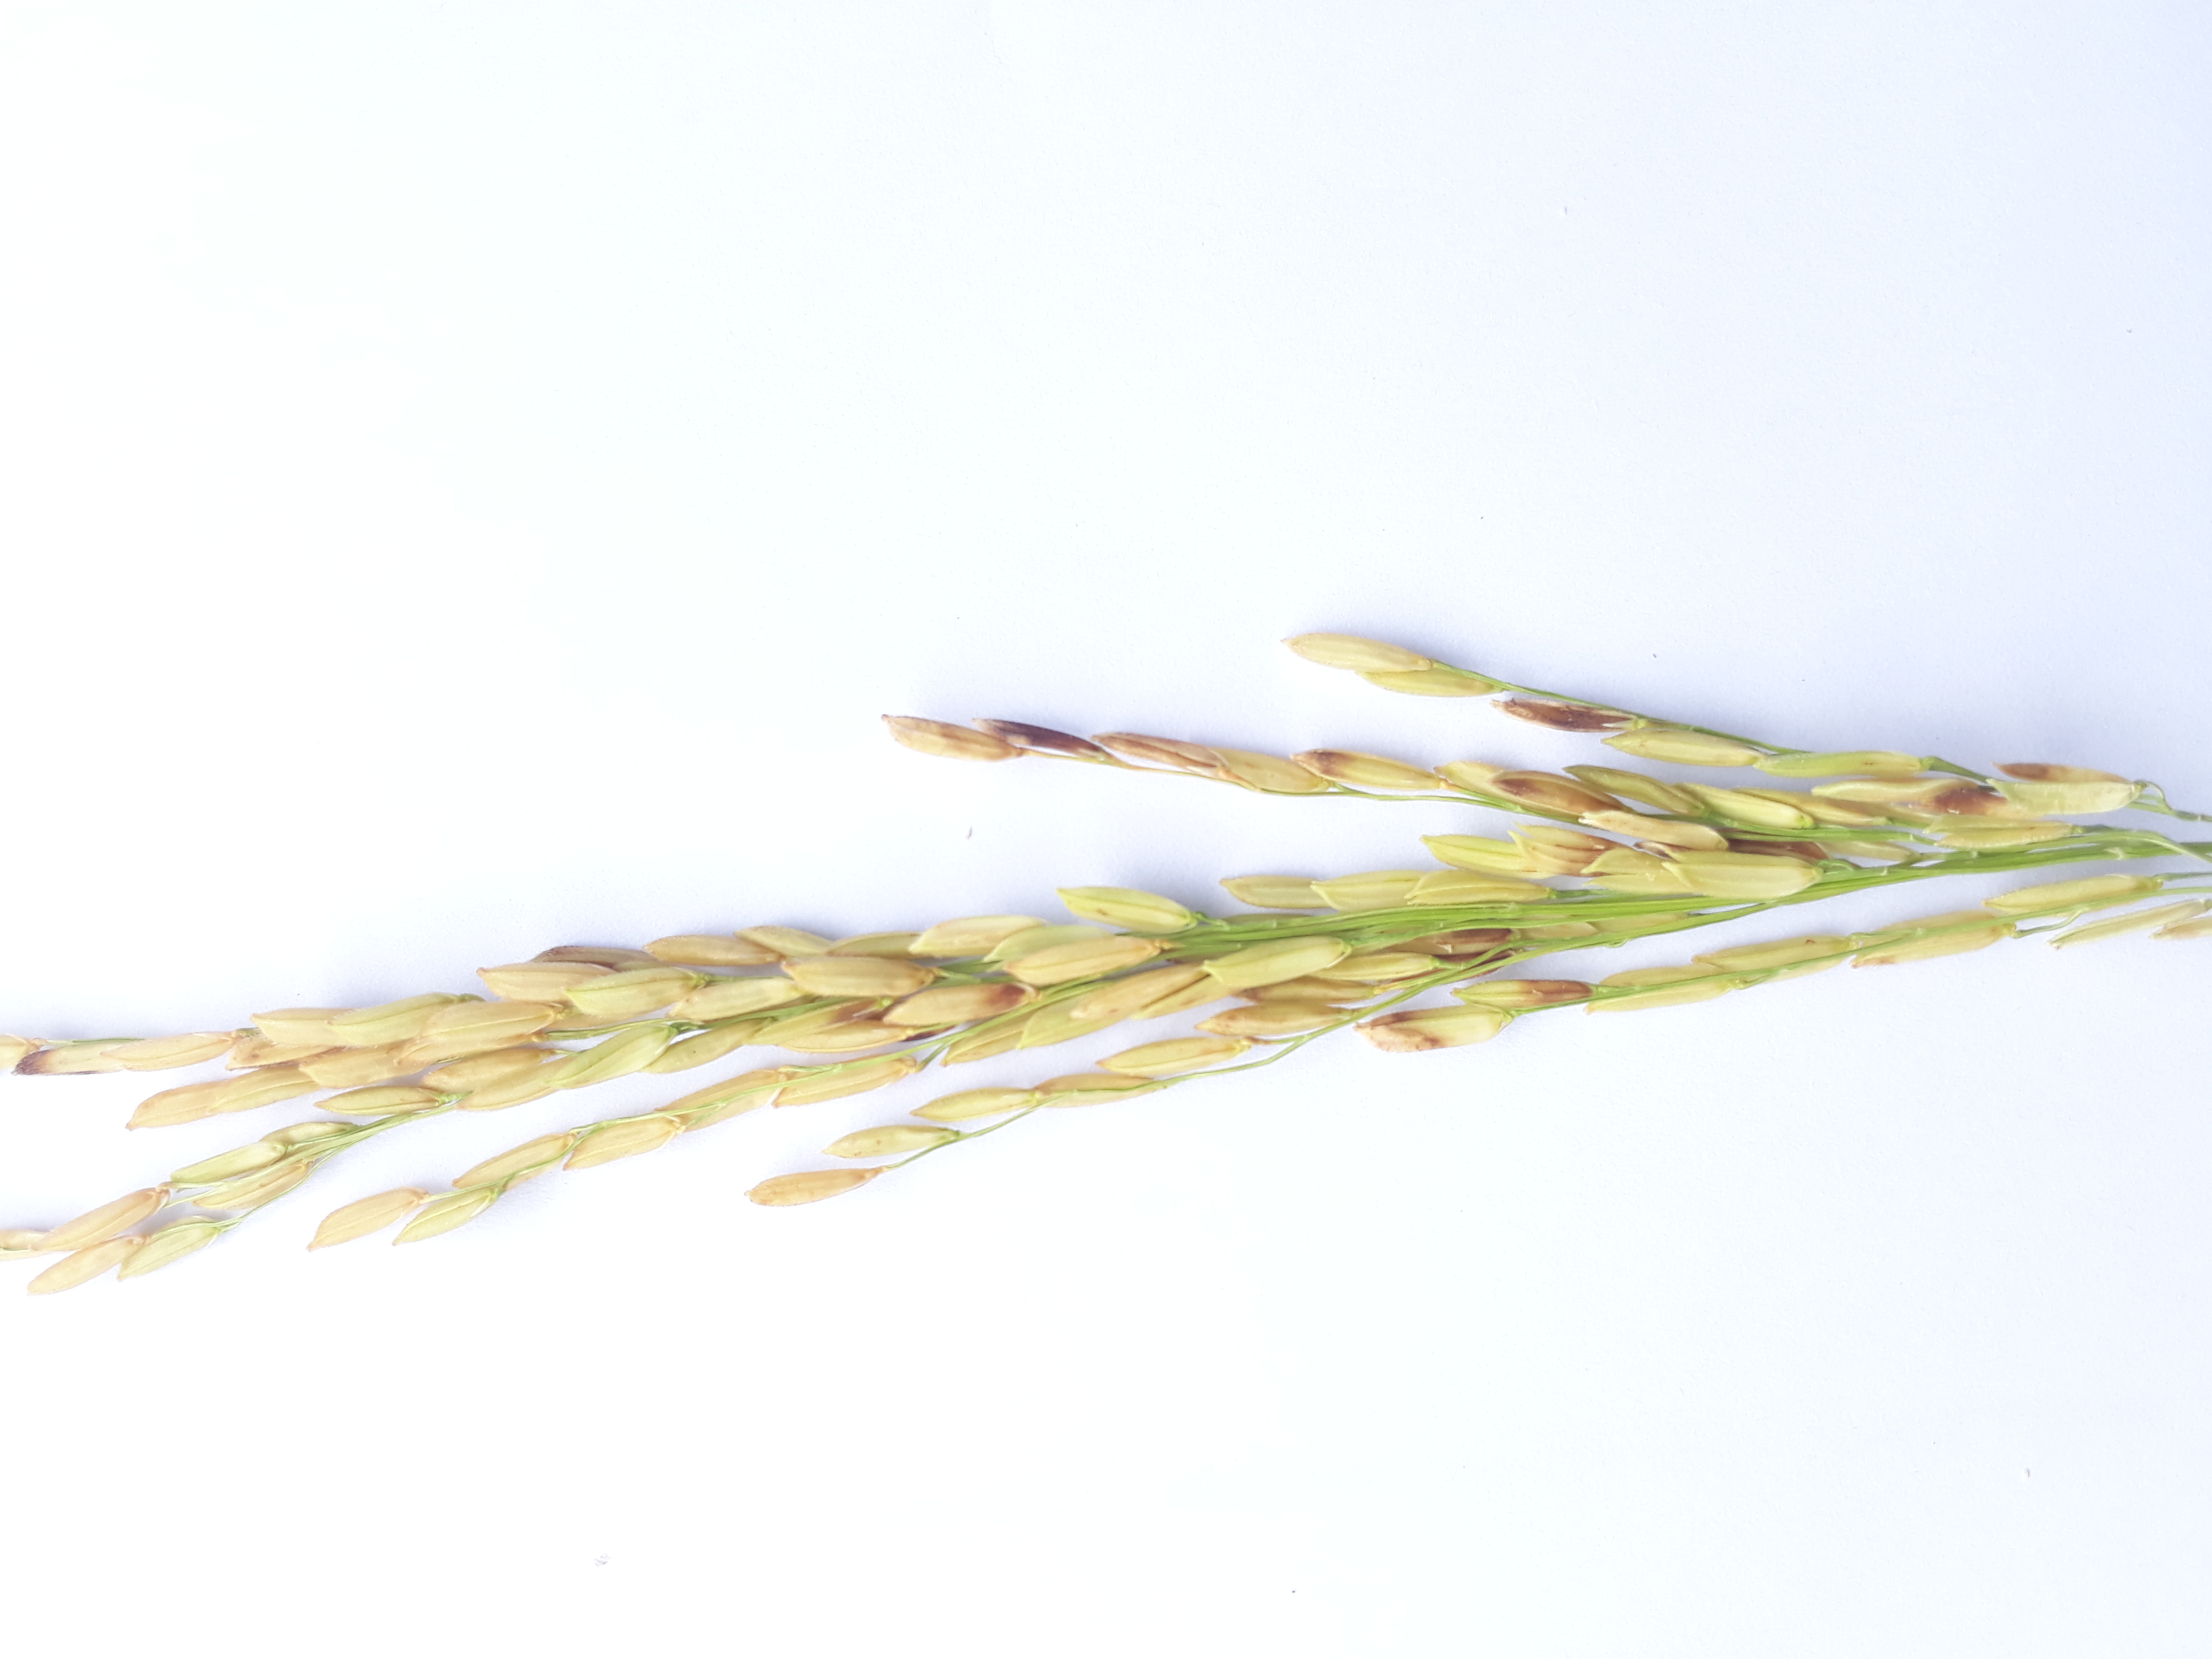
Label: Mild